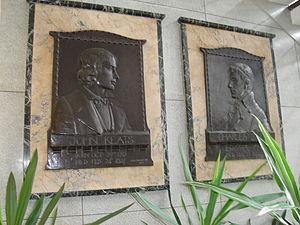
John Keats /dʒɒn ˈkiːts/, né à Londres le 31 octobre 1795 et mort à Rome le 23 février 1821, est un poète britannique considéré comme un romantique de la deuxième génération, celle de Lord Byron et de Percy Bysshe Shelley. Il commence à être publié en 1817, soit quatre années avant sa mort de la phtisie, à vingt-cinq ans.
George James Frampton, né le 18 juin 1860 à Londres et mort le 21 mai 1928, est un sculpteur anglais.